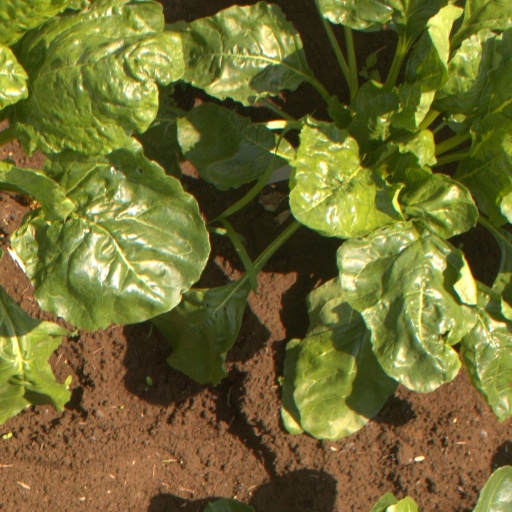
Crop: sugar beet